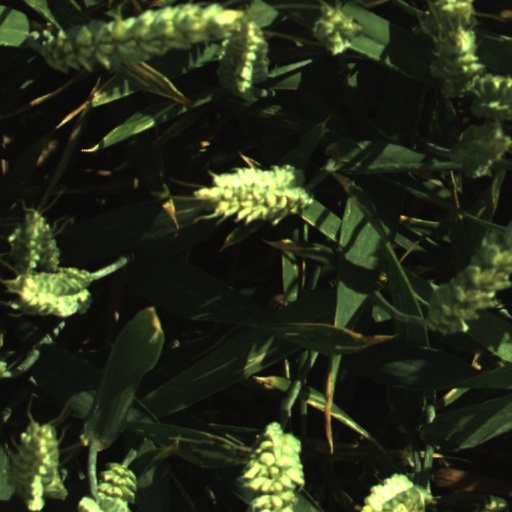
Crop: wheat